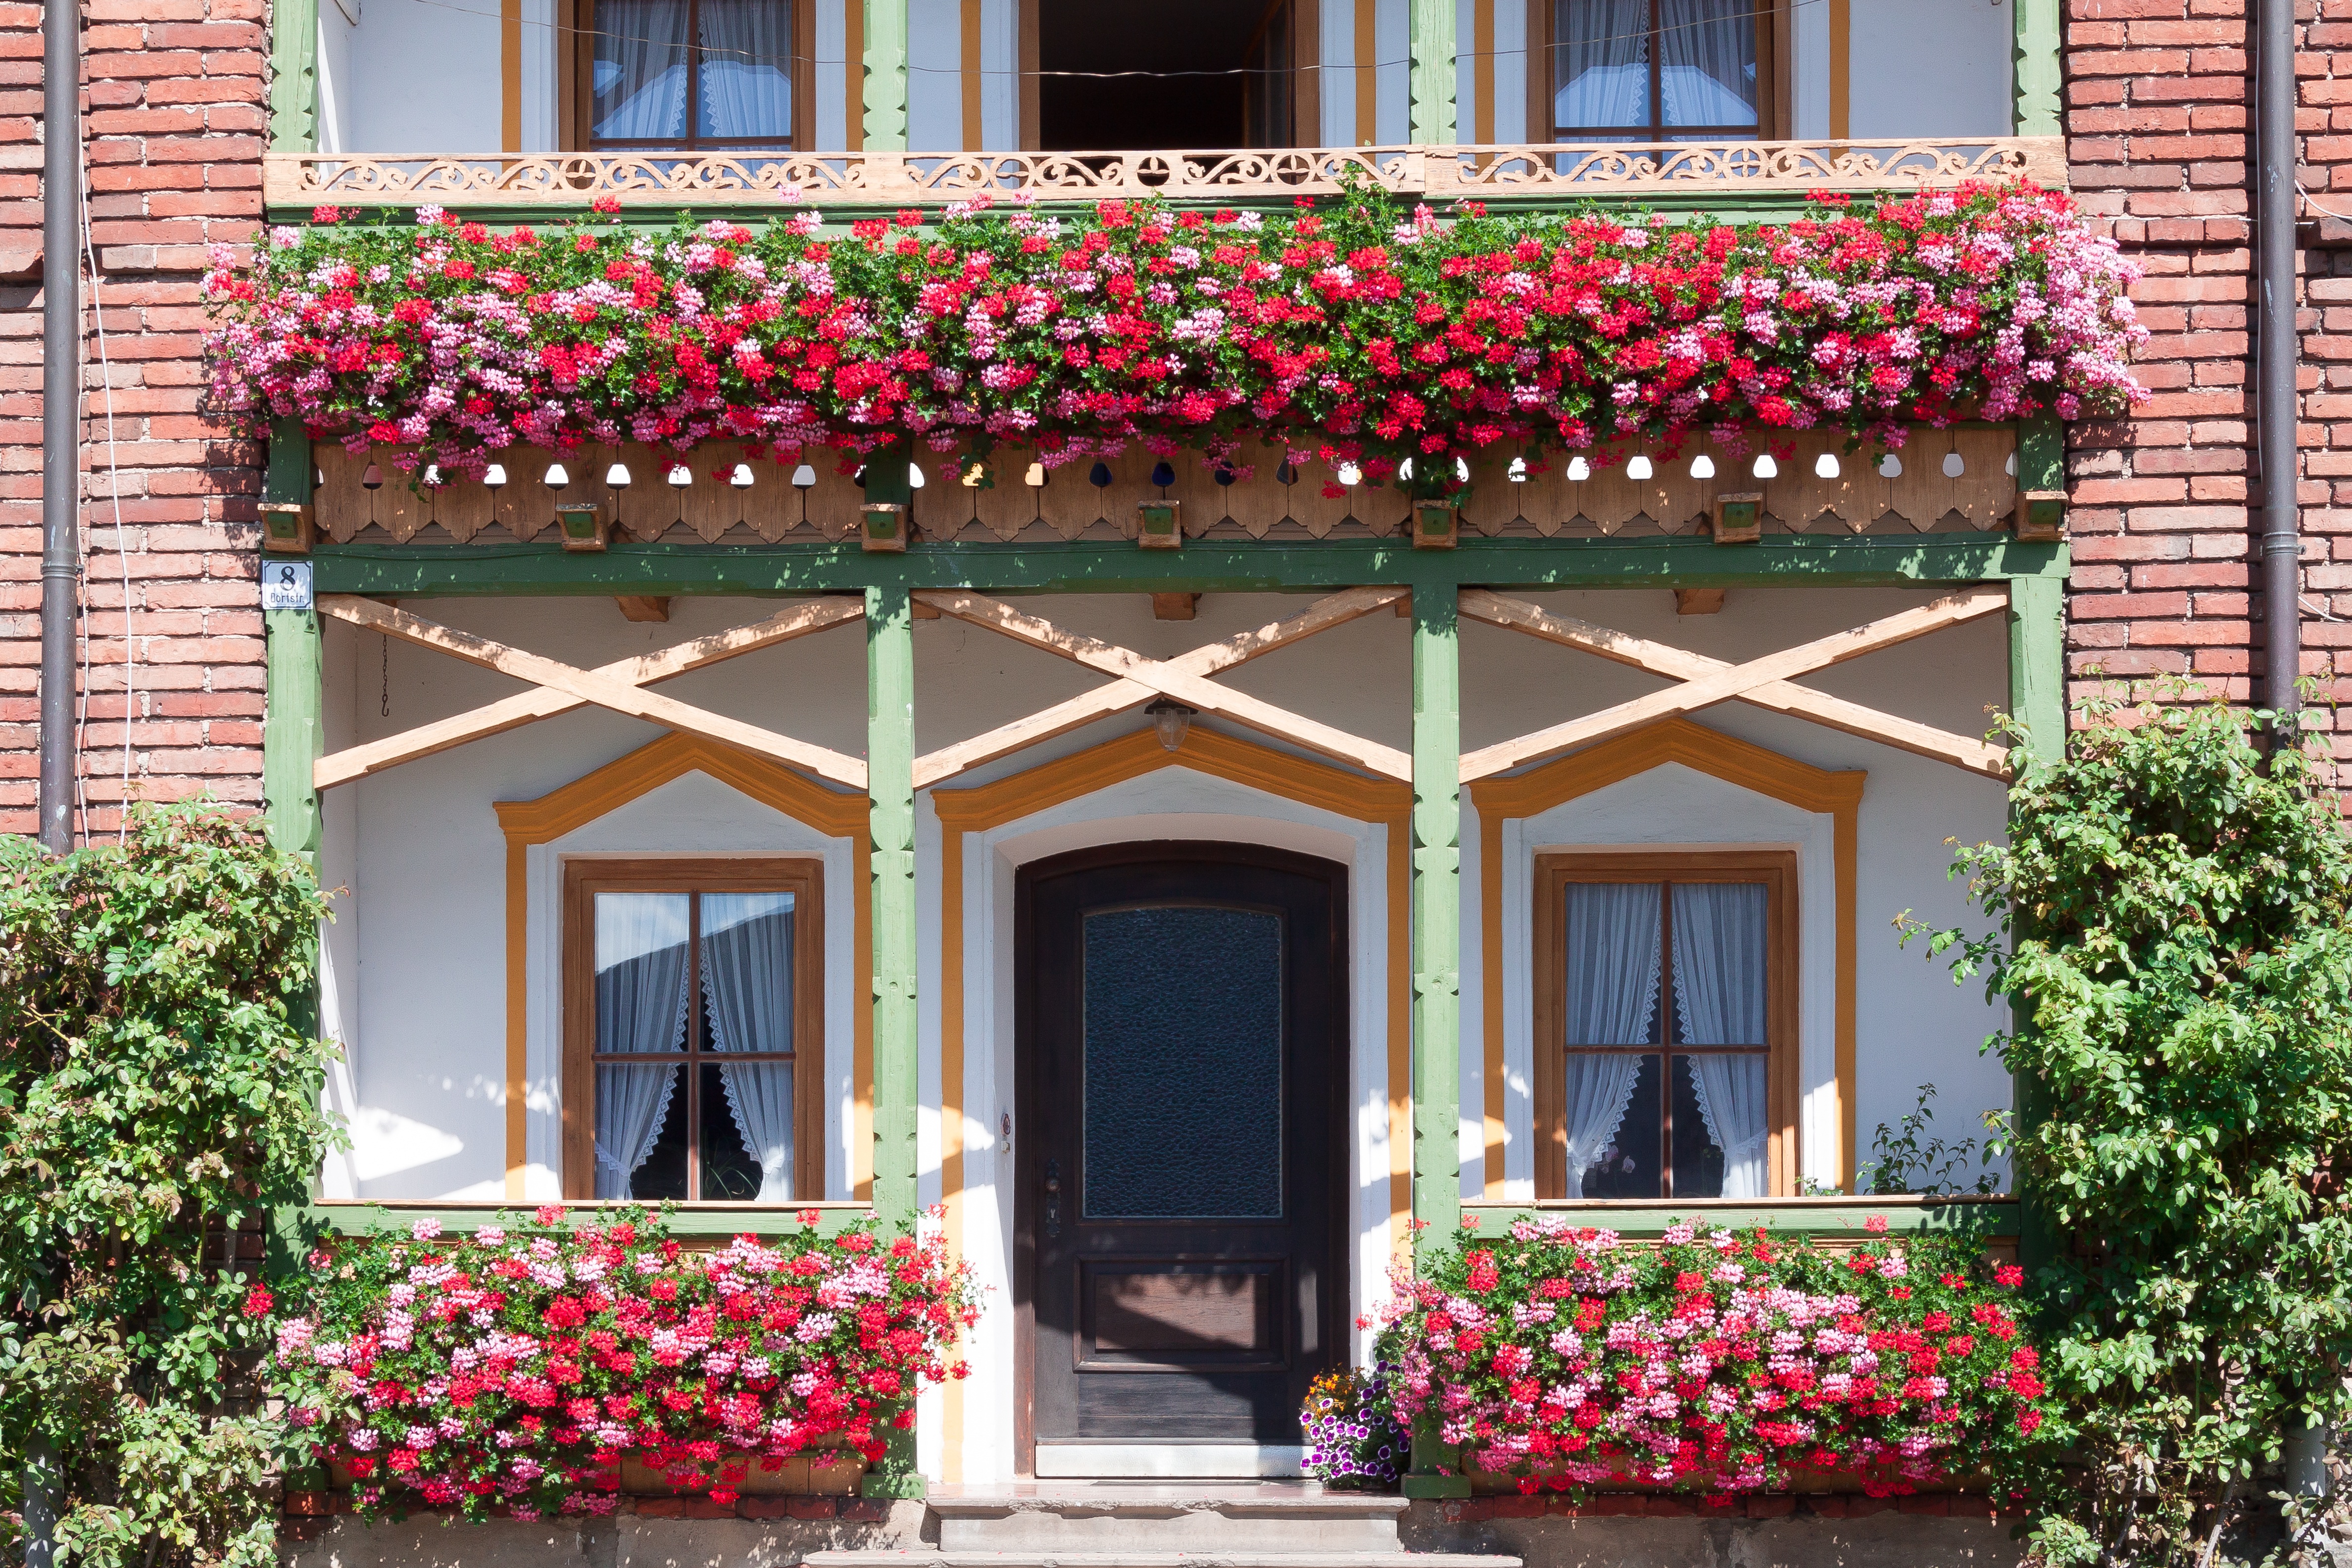
wood, house, flower, window, old, atmosphere, home, rustic, porch, balcony, cottage, facade, garden, brick, window sill, flowers, geranium, courtyard, farmhouse, bavaria, estate, input, historically, flower box, upper bavaria, old farmhouse, house flower jewelry, outdoor structure